International Council Correspondence

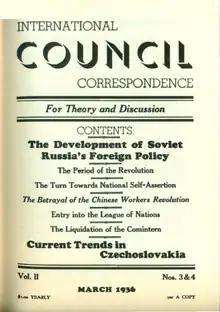
Cover of Vol. II, Nos. 3&4, 1936

International Council Correspondence was a council communist journal published in the United States from 1934 to 1943. Founded by the Chicago-based United Workers Party, it served as a central voice for the American council communist movement, which was composed of small groups of dissidents from mainstream socialist and communist parties. The German Marxist theoretician Paul Mattick was its primary editor and contributor.